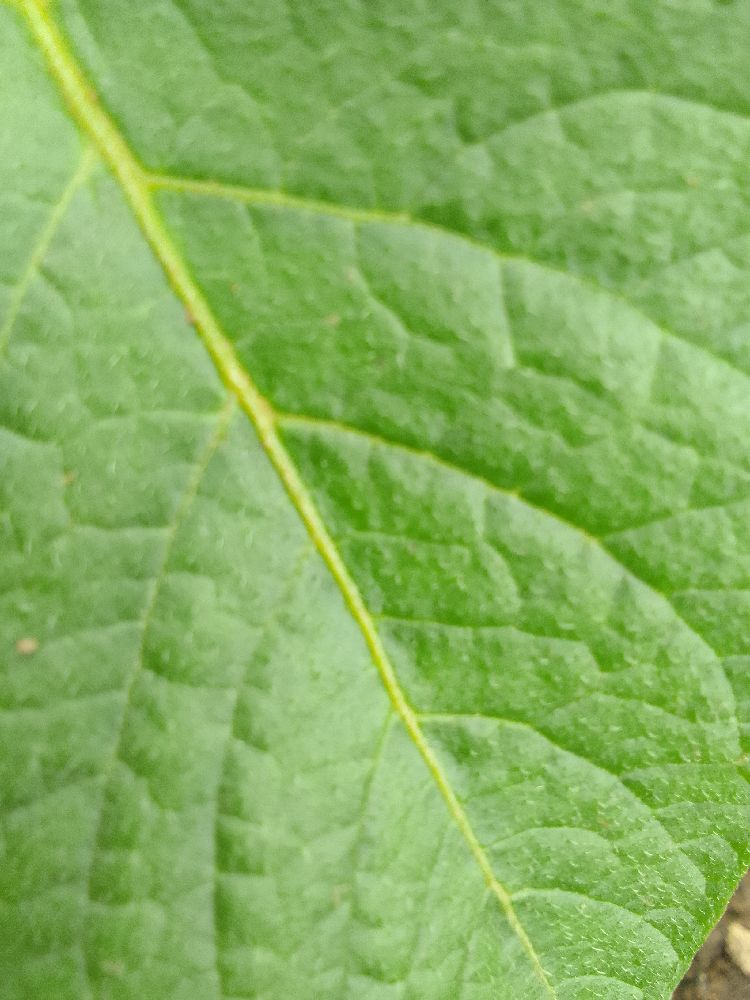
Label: Healthy